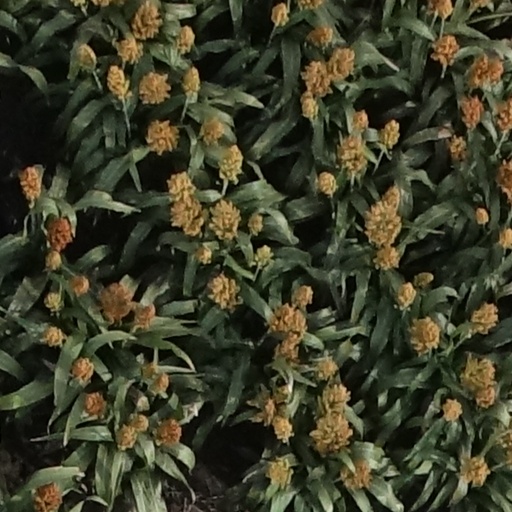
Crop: sorghum